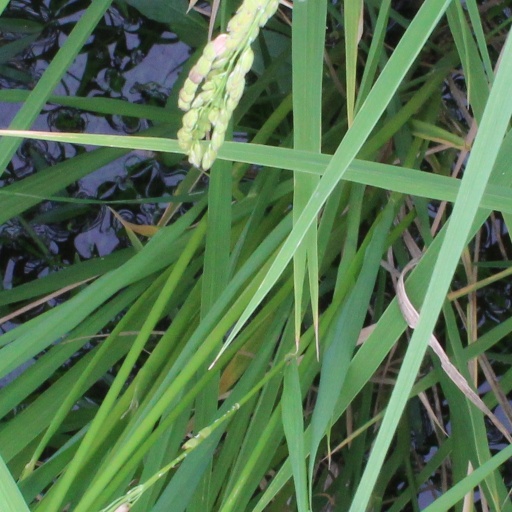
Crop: rice